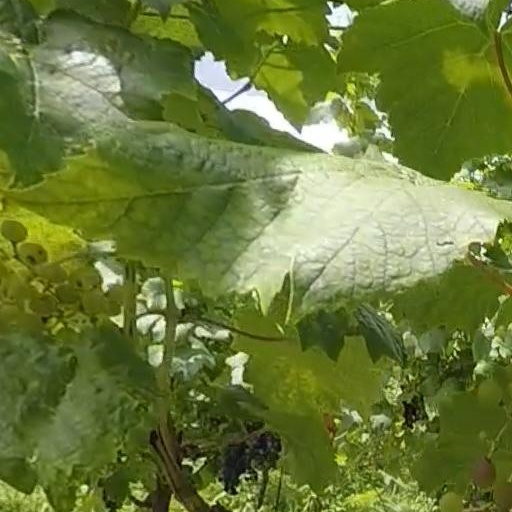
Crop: grape